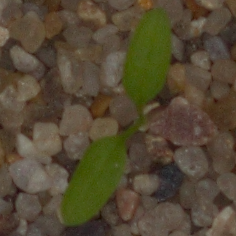
Label: common_chickweed